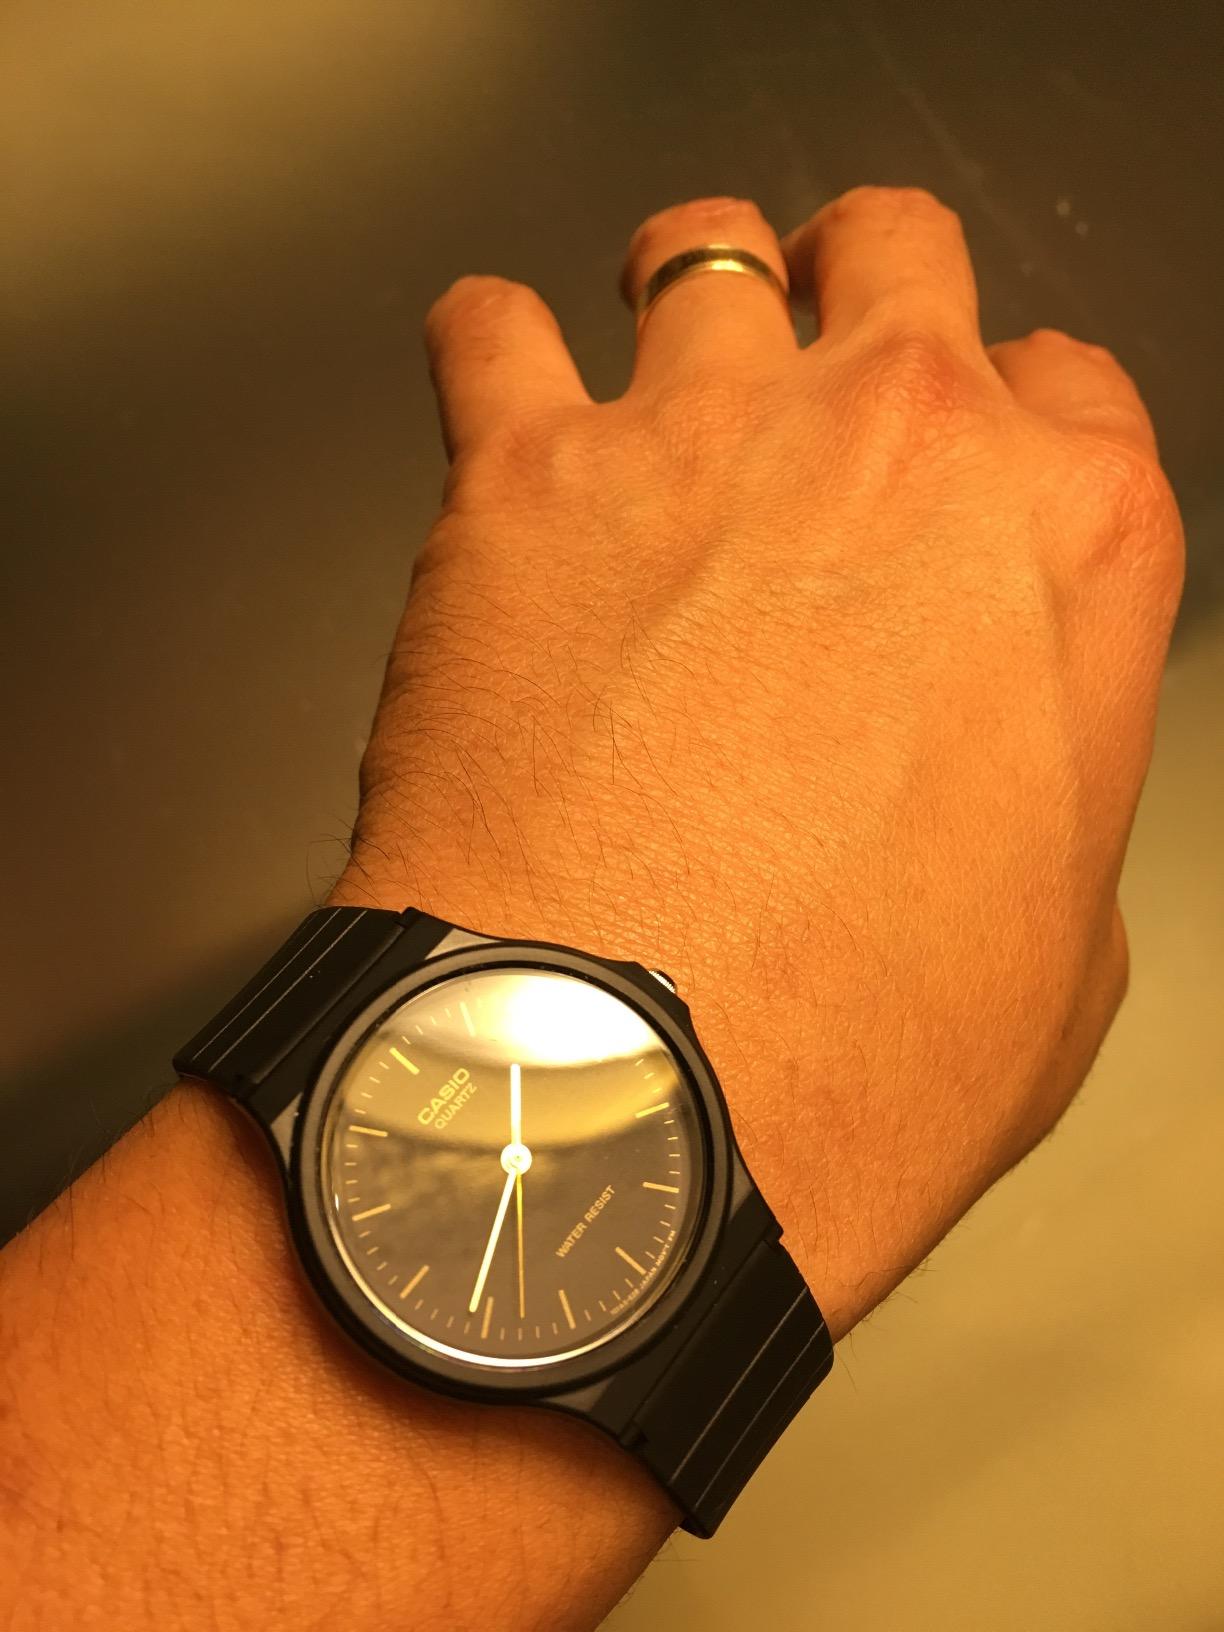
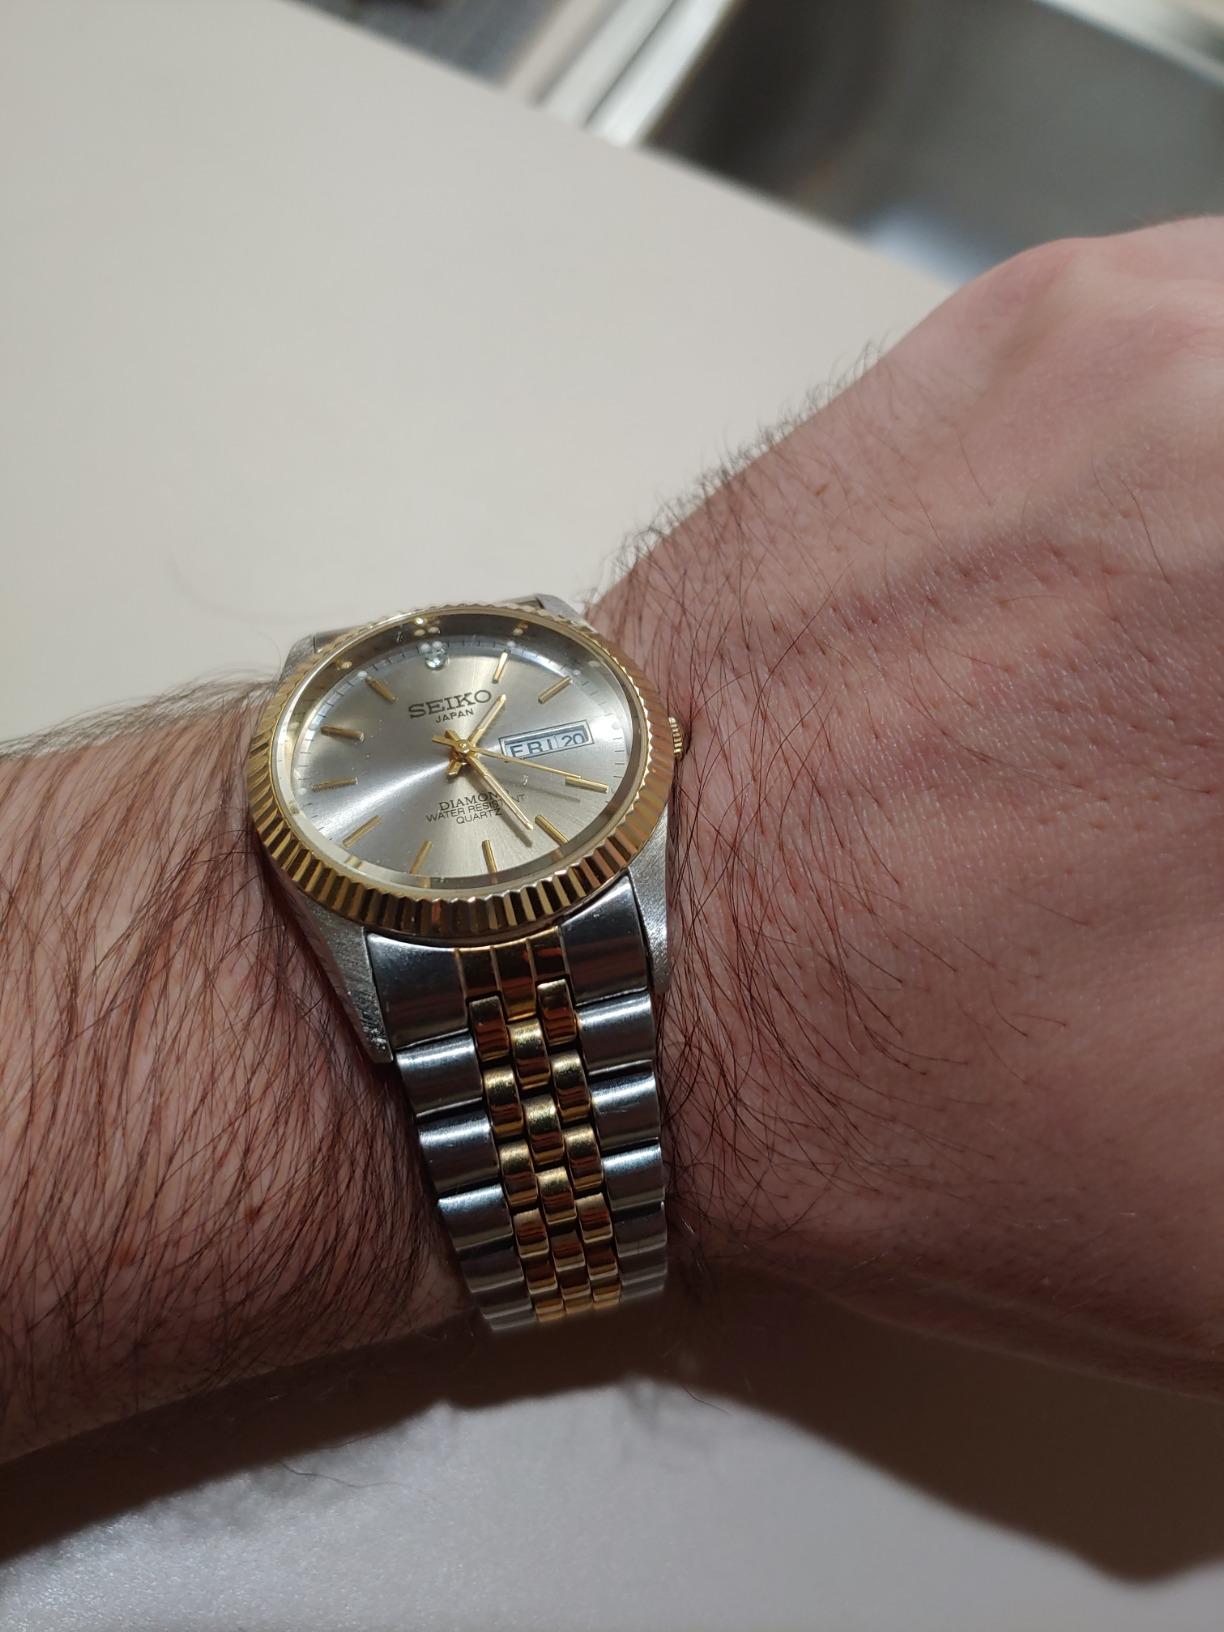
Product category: accessories_watch
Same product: no